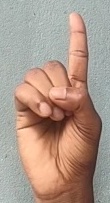
ASL sign: D